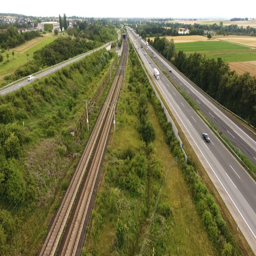
aerial view of a railroad track and country